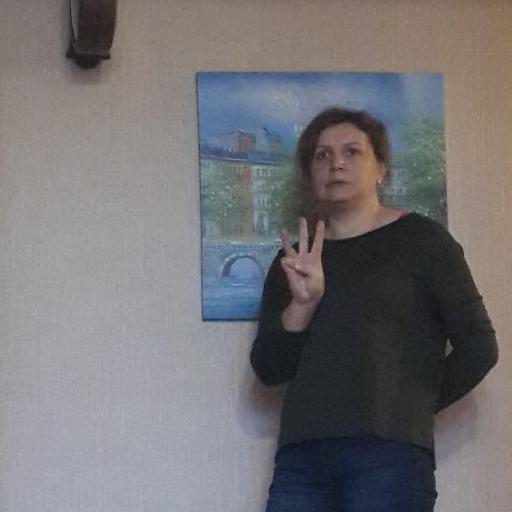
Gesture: three